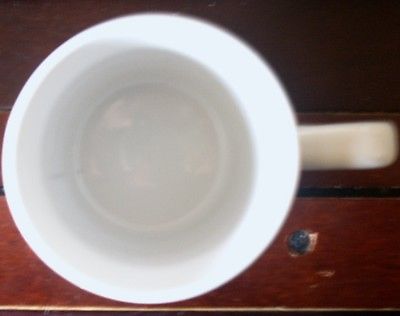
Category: mug